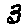
Label: 3